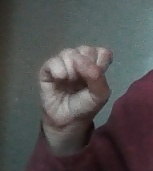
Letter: saad